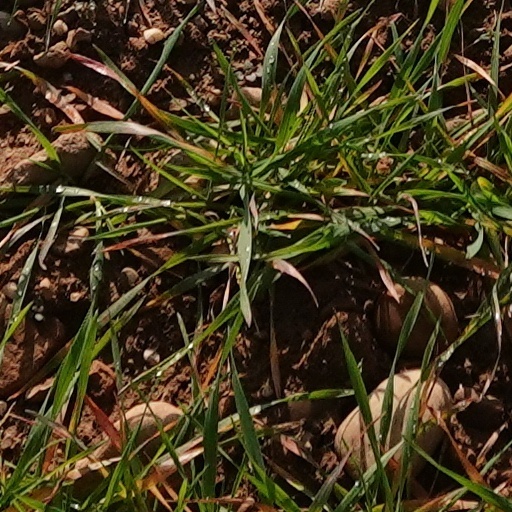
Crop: wheat